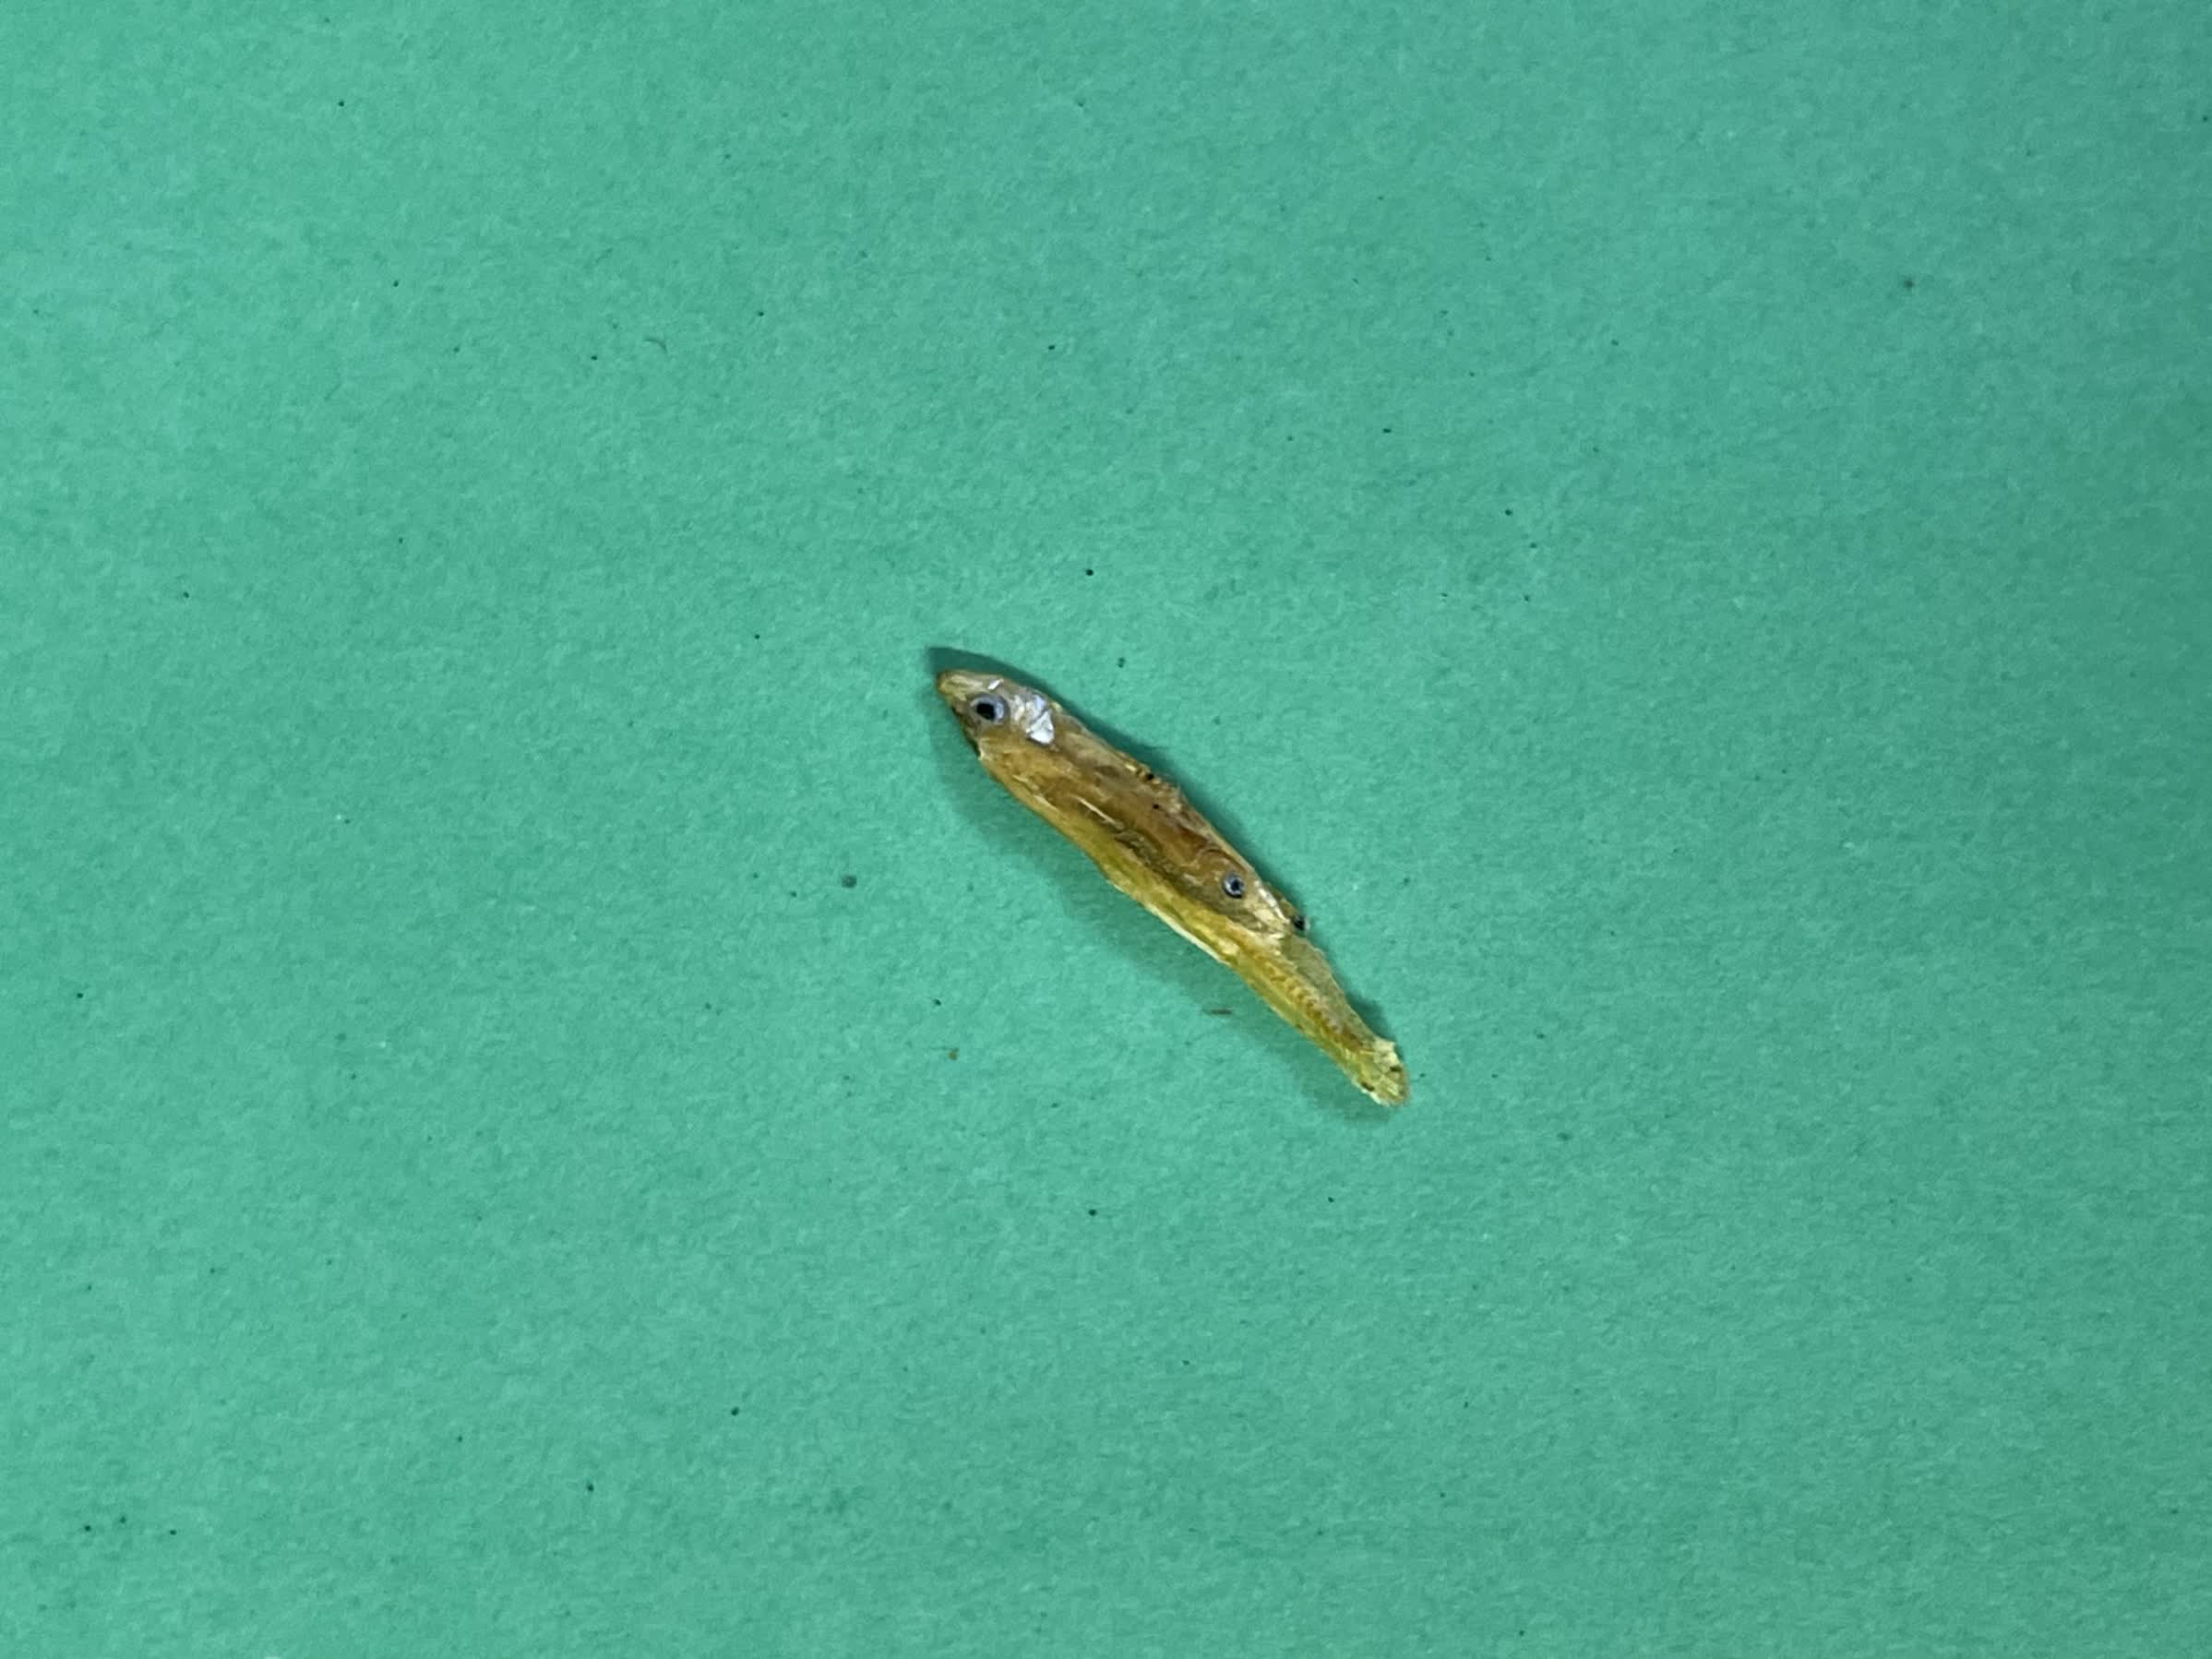
Species: kachki